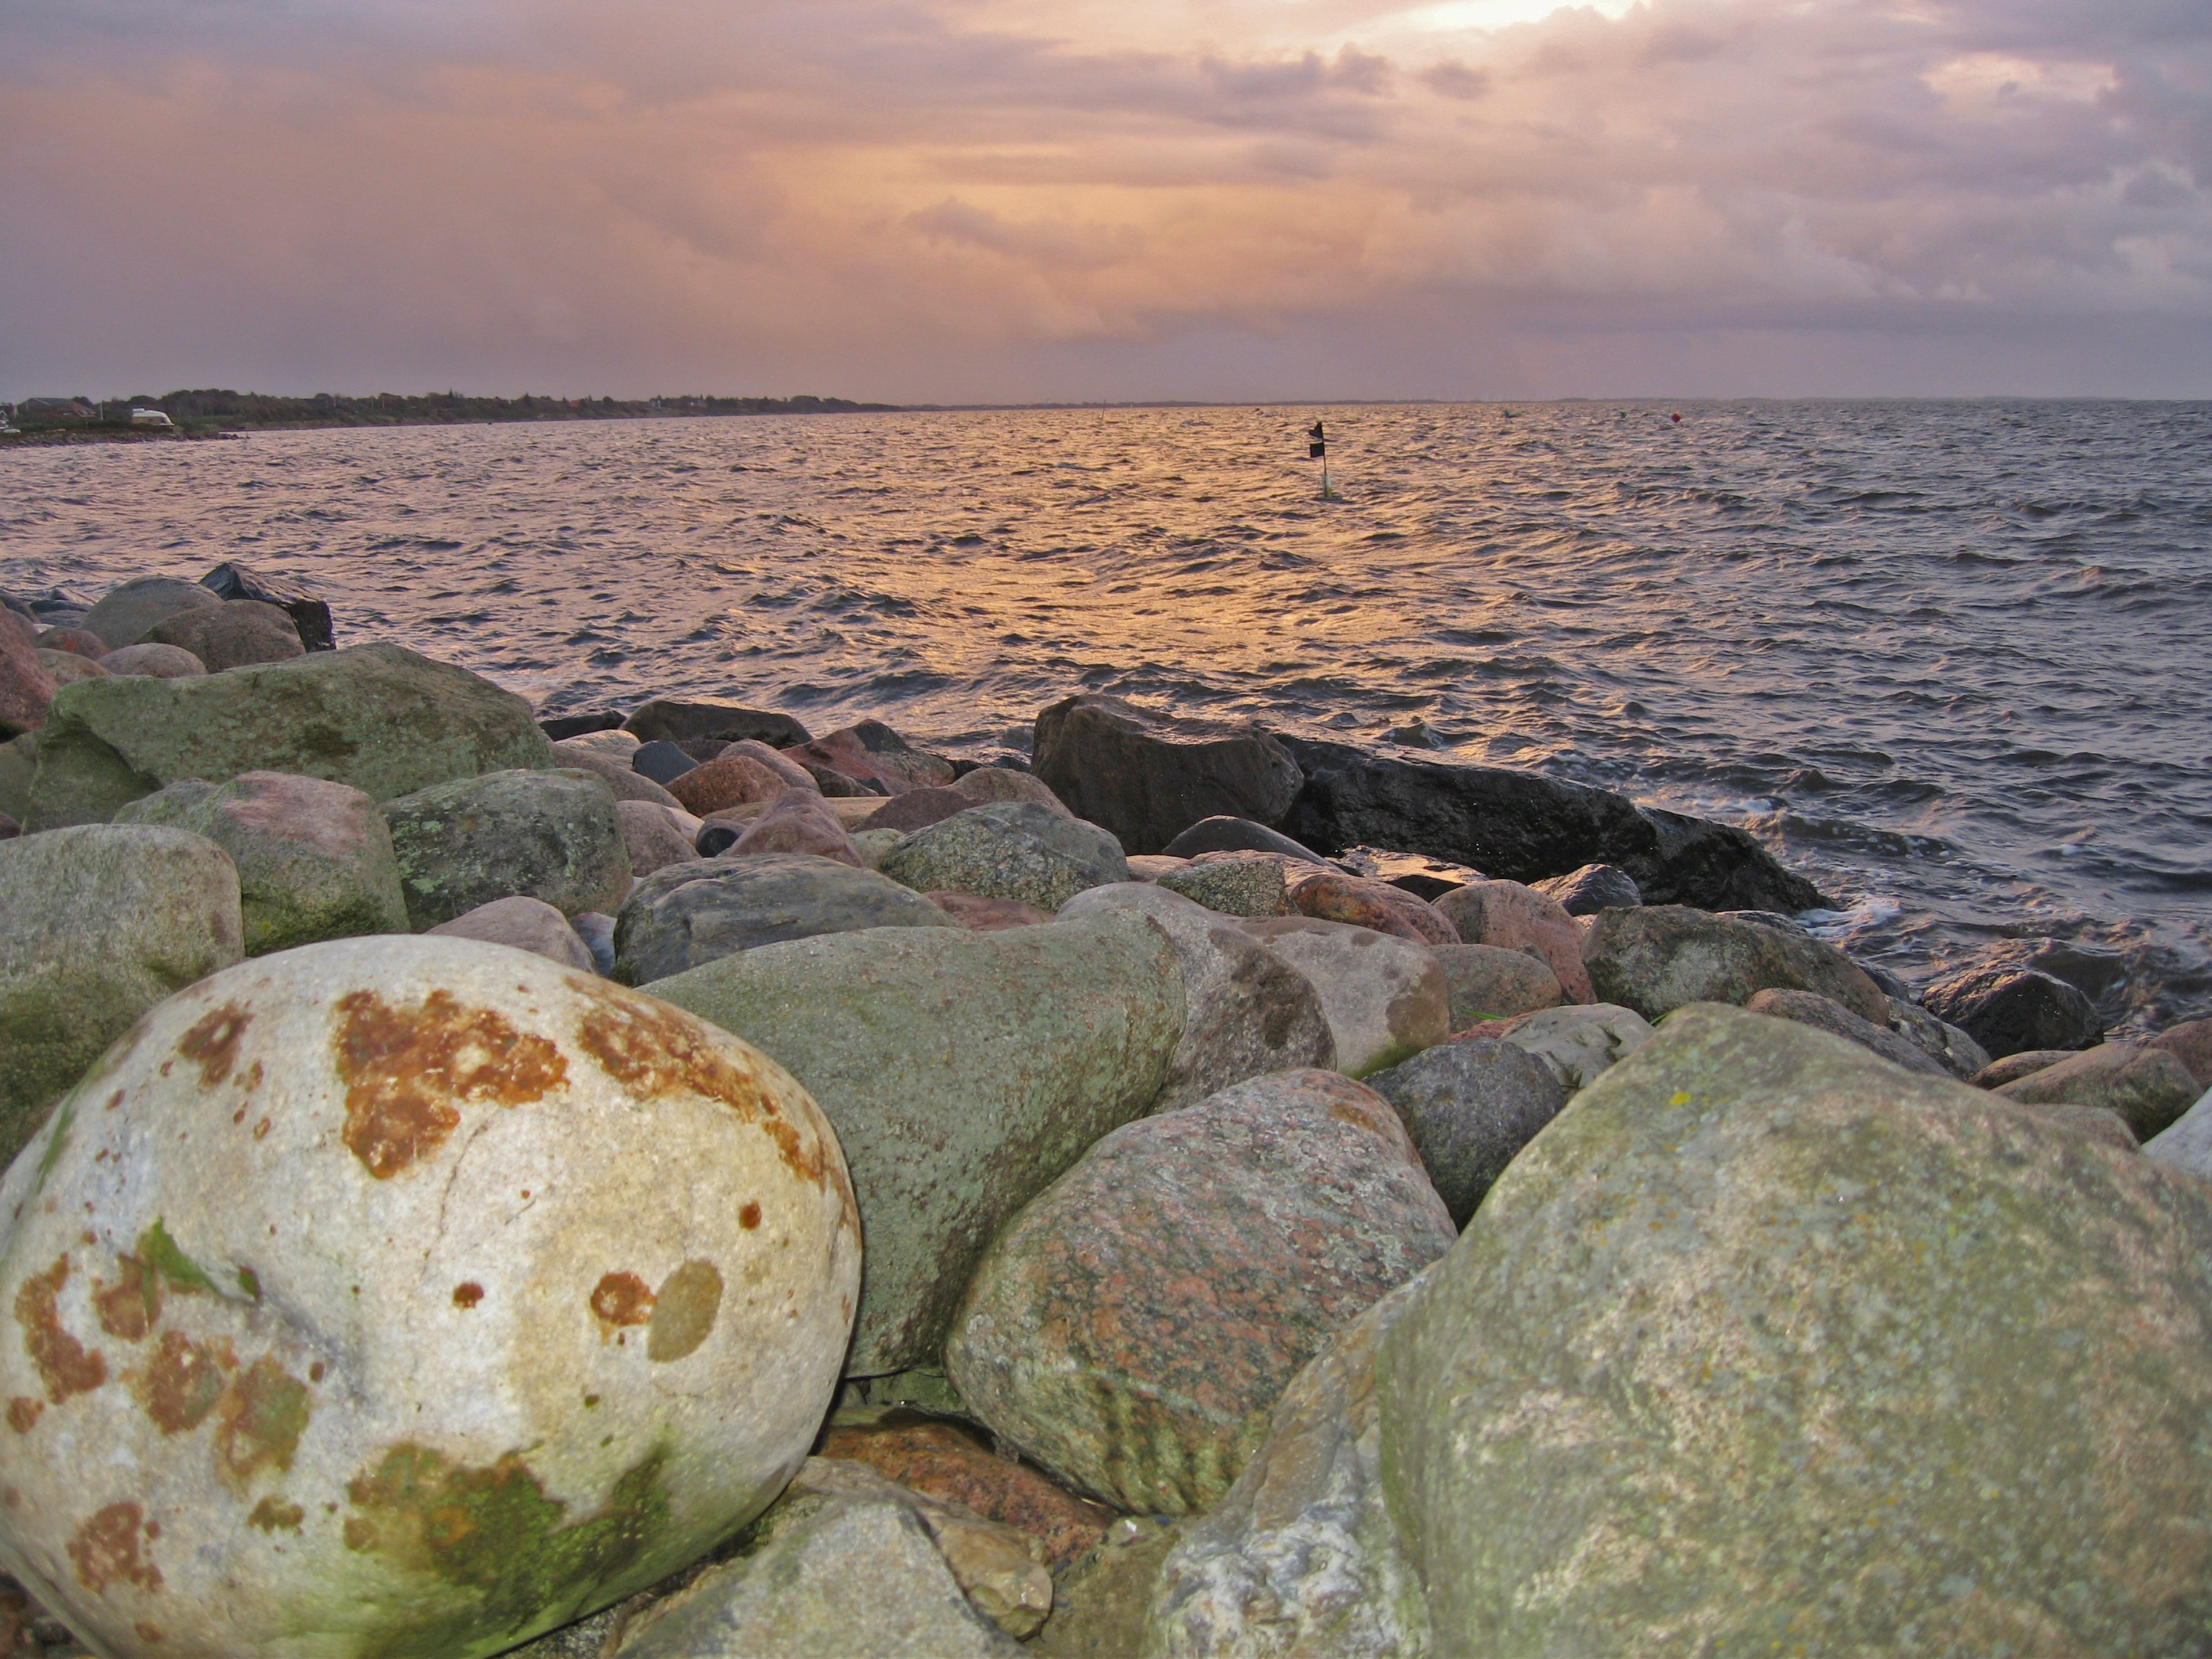
beach, landscape, sea, coast, water, rock, ocean, horizon, shore, wave, atmosphere, cliff, bay, terrain, material, stones, geology, boulder, denmark, north sea, cape